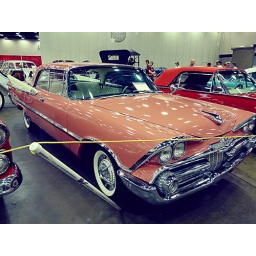
I wouldn't mind driving around in a salmon pink car with fins!